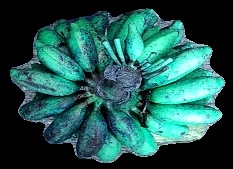
Variety: rasbale
Grade: grade3